José de la Guerra y Noriega

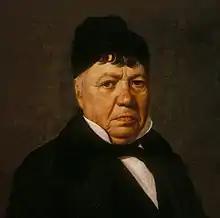
Portrait by Leonardo Barbieri, c. 1850

José Antonio de la Guerra y Noriega (March 6, 1779 – February 18, 1858) was a Californio military officer, ranchero, and founder of the prominent Guerra family of California. He served as the Commandant of the Presidio of Santa Barbara and the Presidio of San Diego.